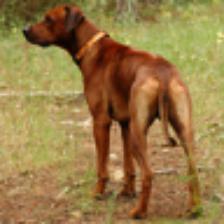
Label: NonHuman